Frankie Housley

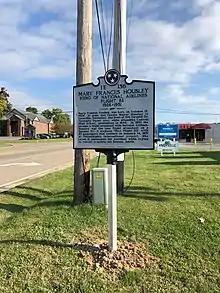
Mary Frances Housley Tennessee State Historical Marker (1E 136) located near the corner of Forestal Drive and Tazewell Pike in Knoxville, Tennessee.

In September, 1951, her story was adapted into a comic book and she was featured on the cover of "New Heroic Comics" issue number 68, published by Eastern Color Printing.